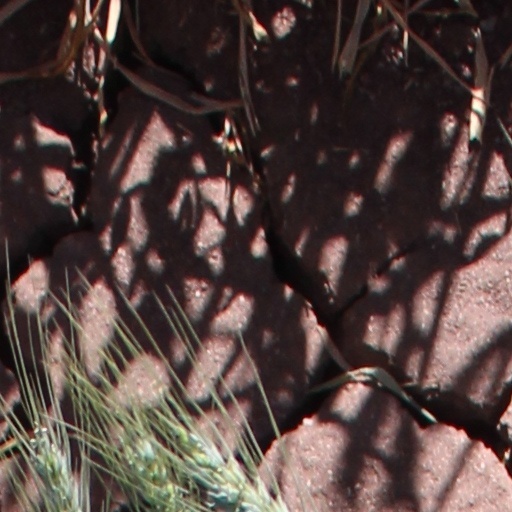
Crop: wheat